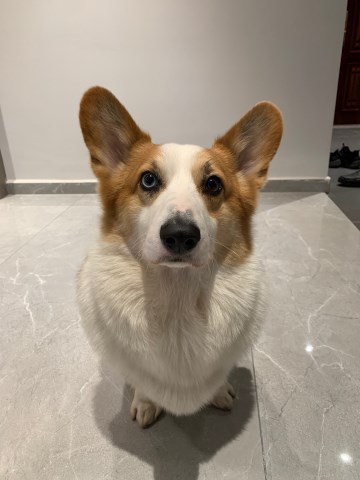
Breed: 2909-n000116-Cardigan